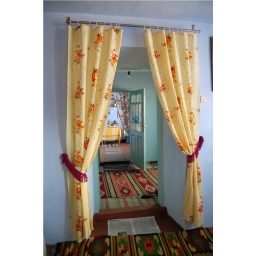
old house in door